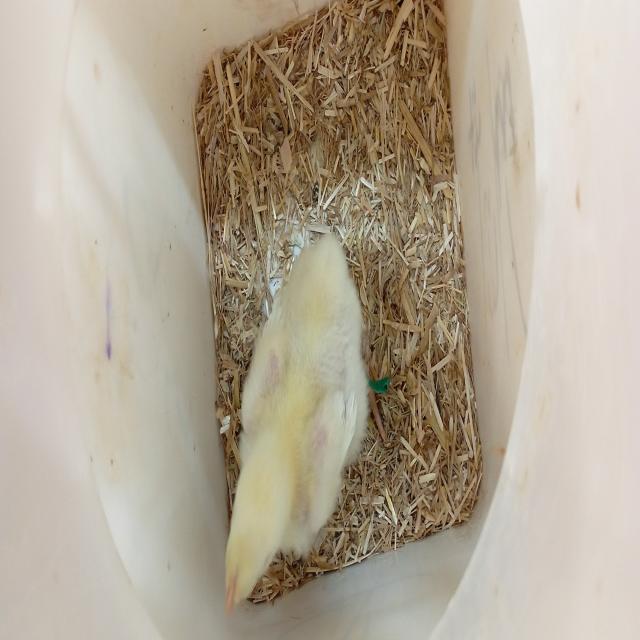
Weight: 271 g